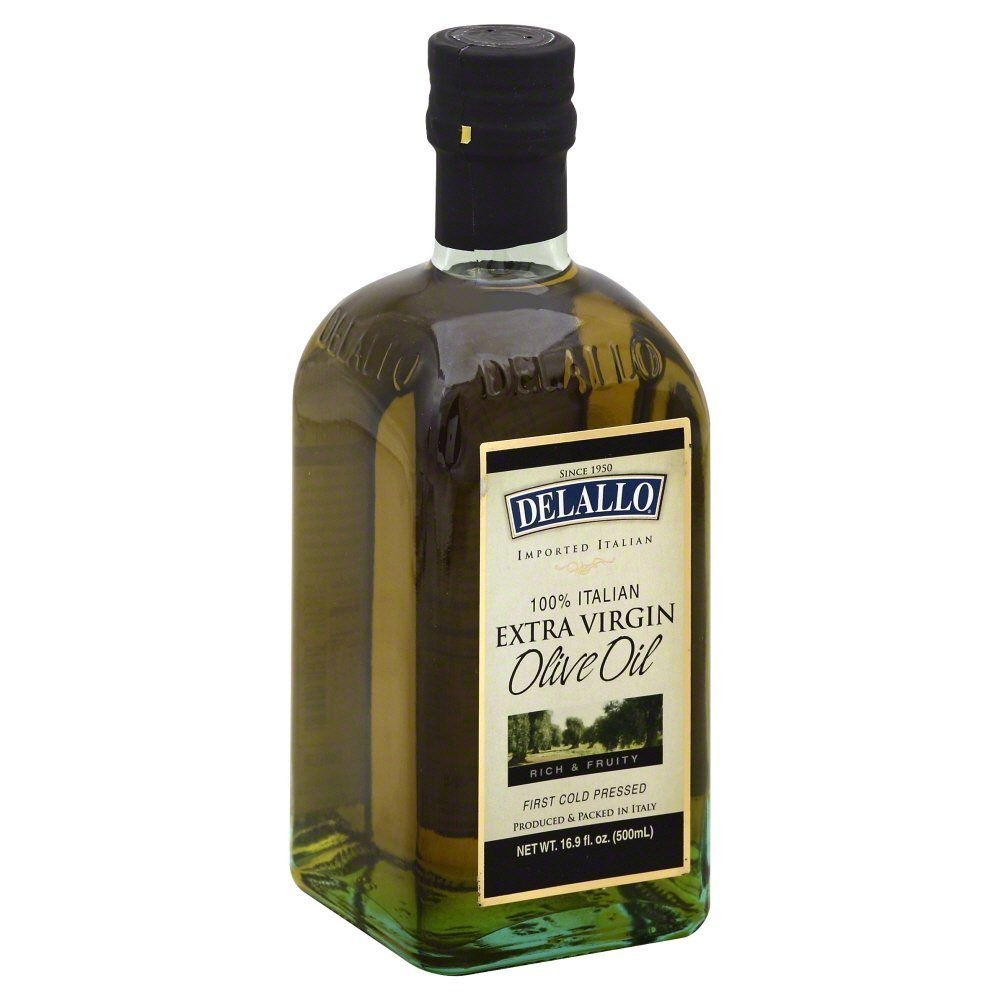
Item Name: DeLallo Extra Virgin Olive Oil, 16.9 oz
Bullet Point 1: Prepared in a dedicated Gluten-free allergy-friendly facility
Bullet Point 2: Cold pressed, or extract.ed without the use of heat or chemicals for a fresh raw olive flavor.
Bullet Point 3: Ensuring top quality color, flavor and texture.
Value: 1.0
Unit: Count

Price: 8.47